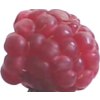
Label: raspberry